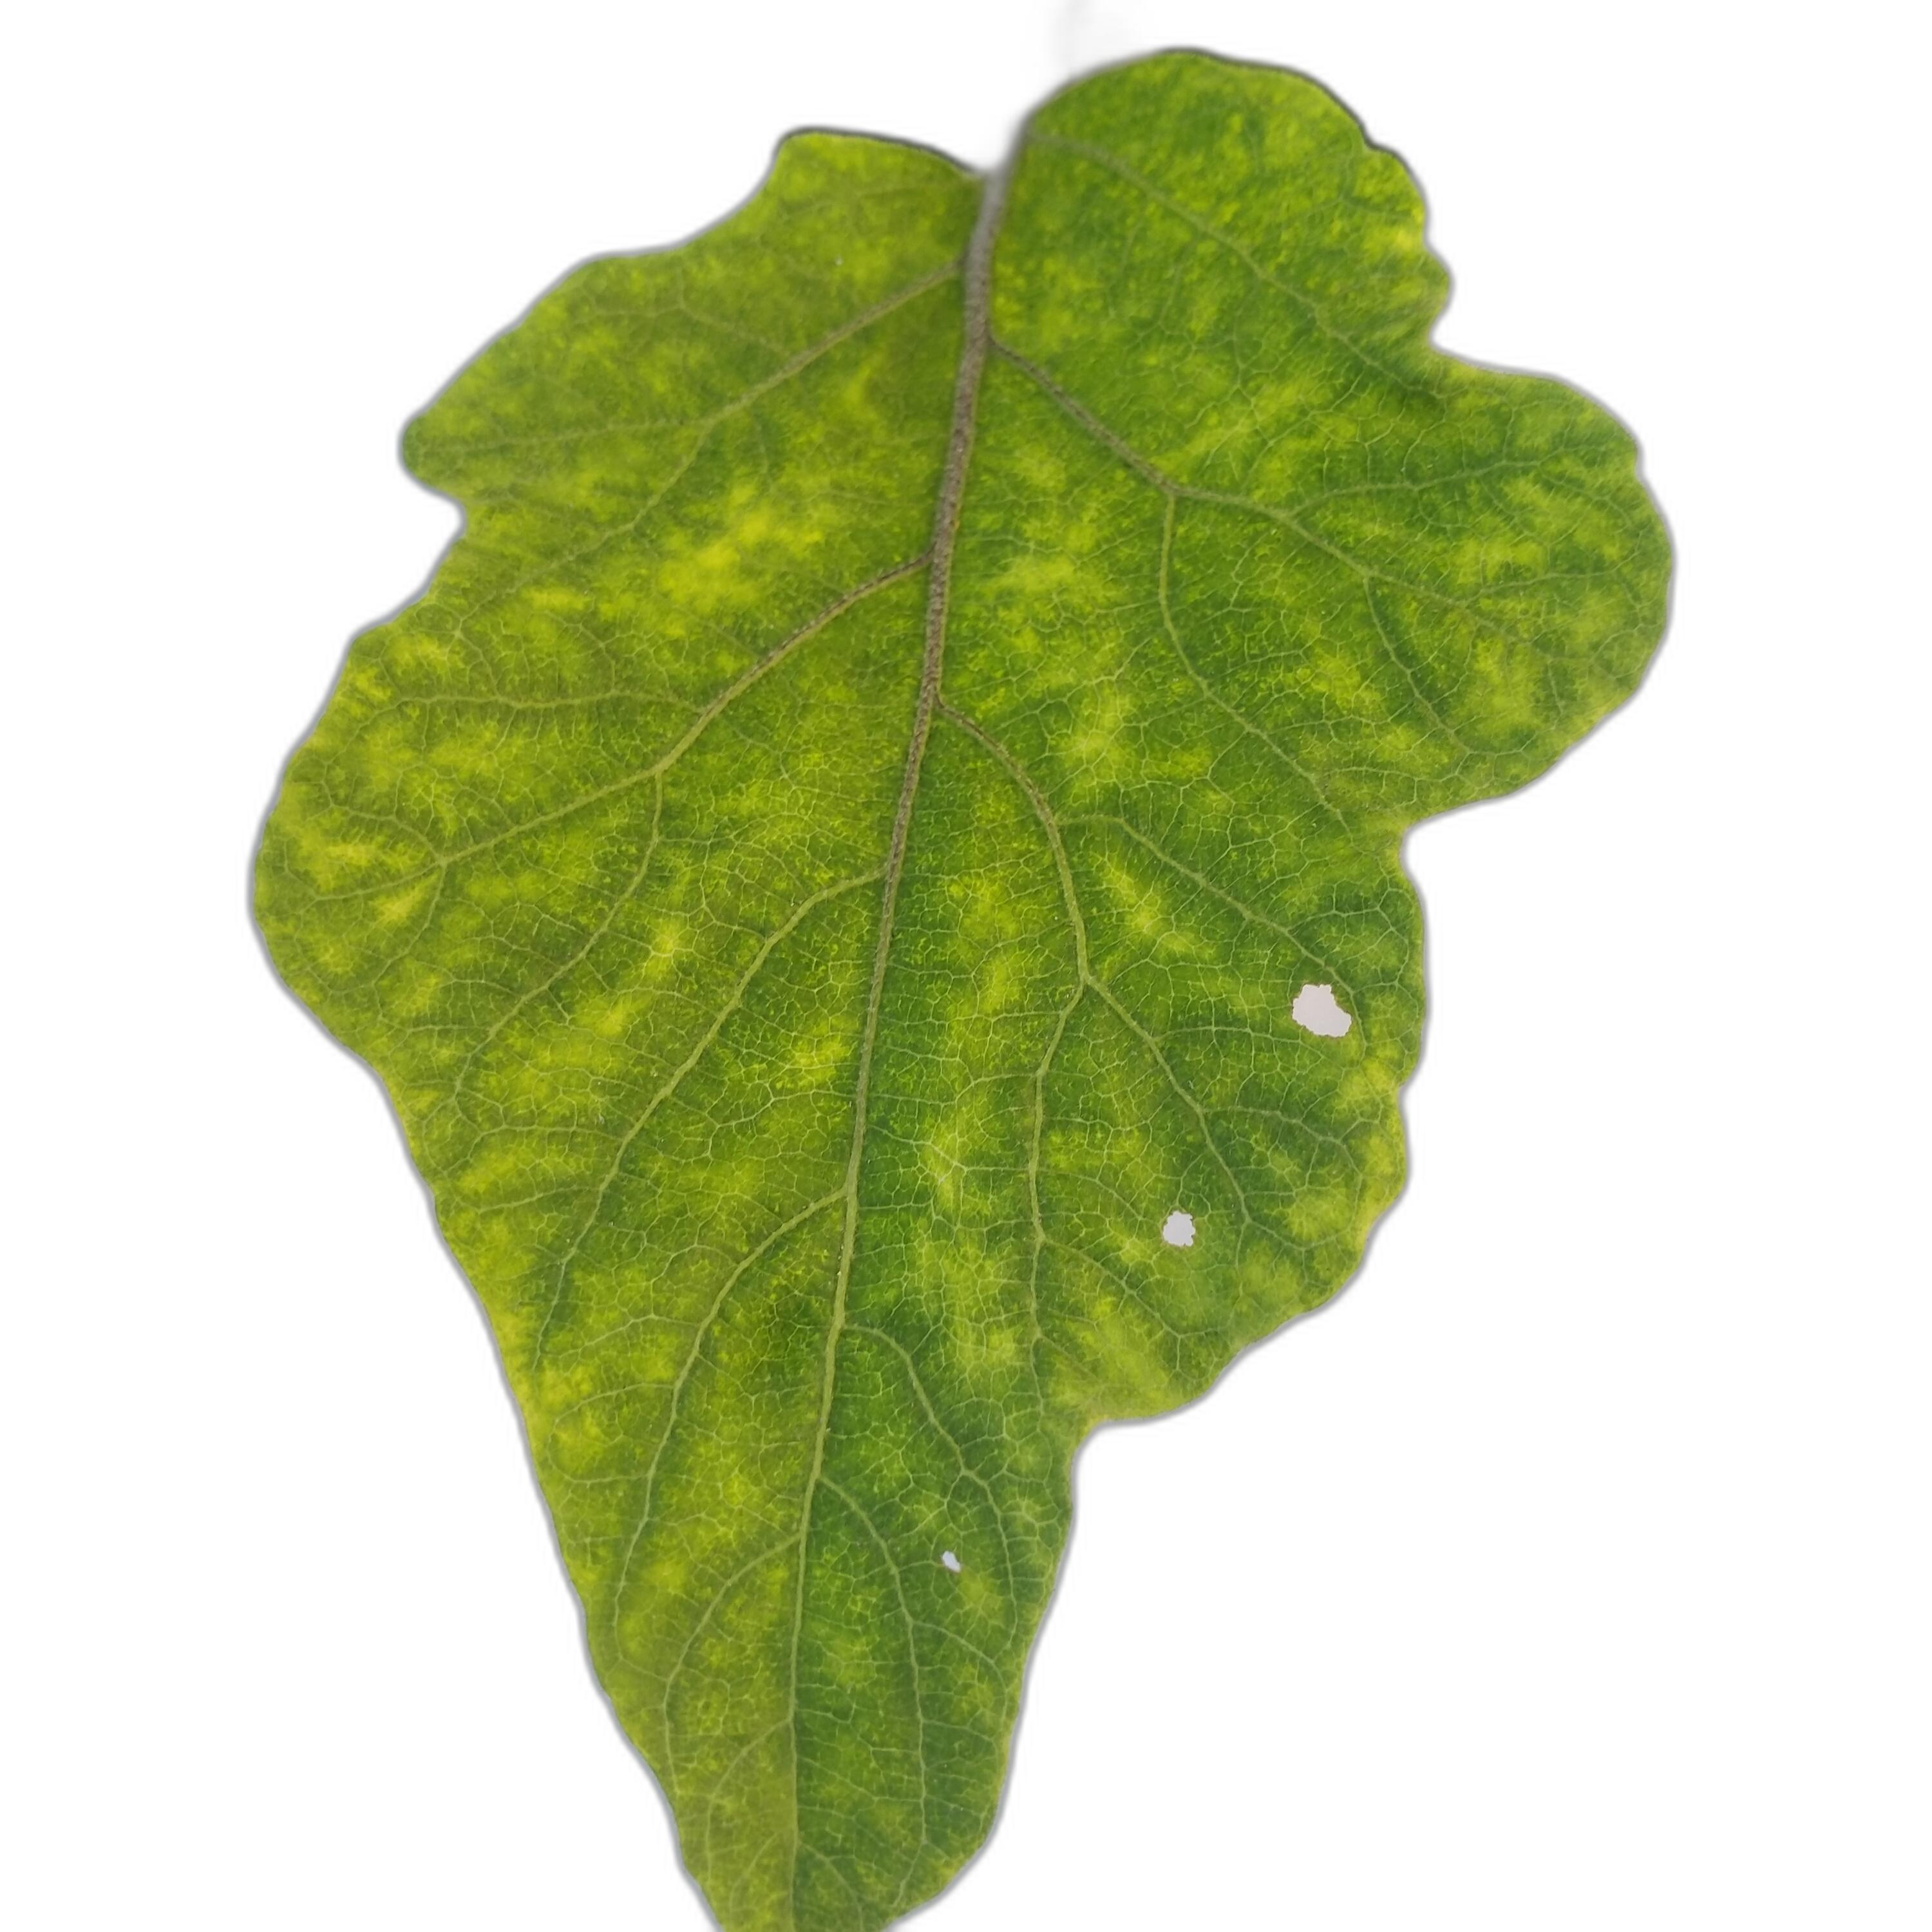
Label: Mosaic Virus Disease